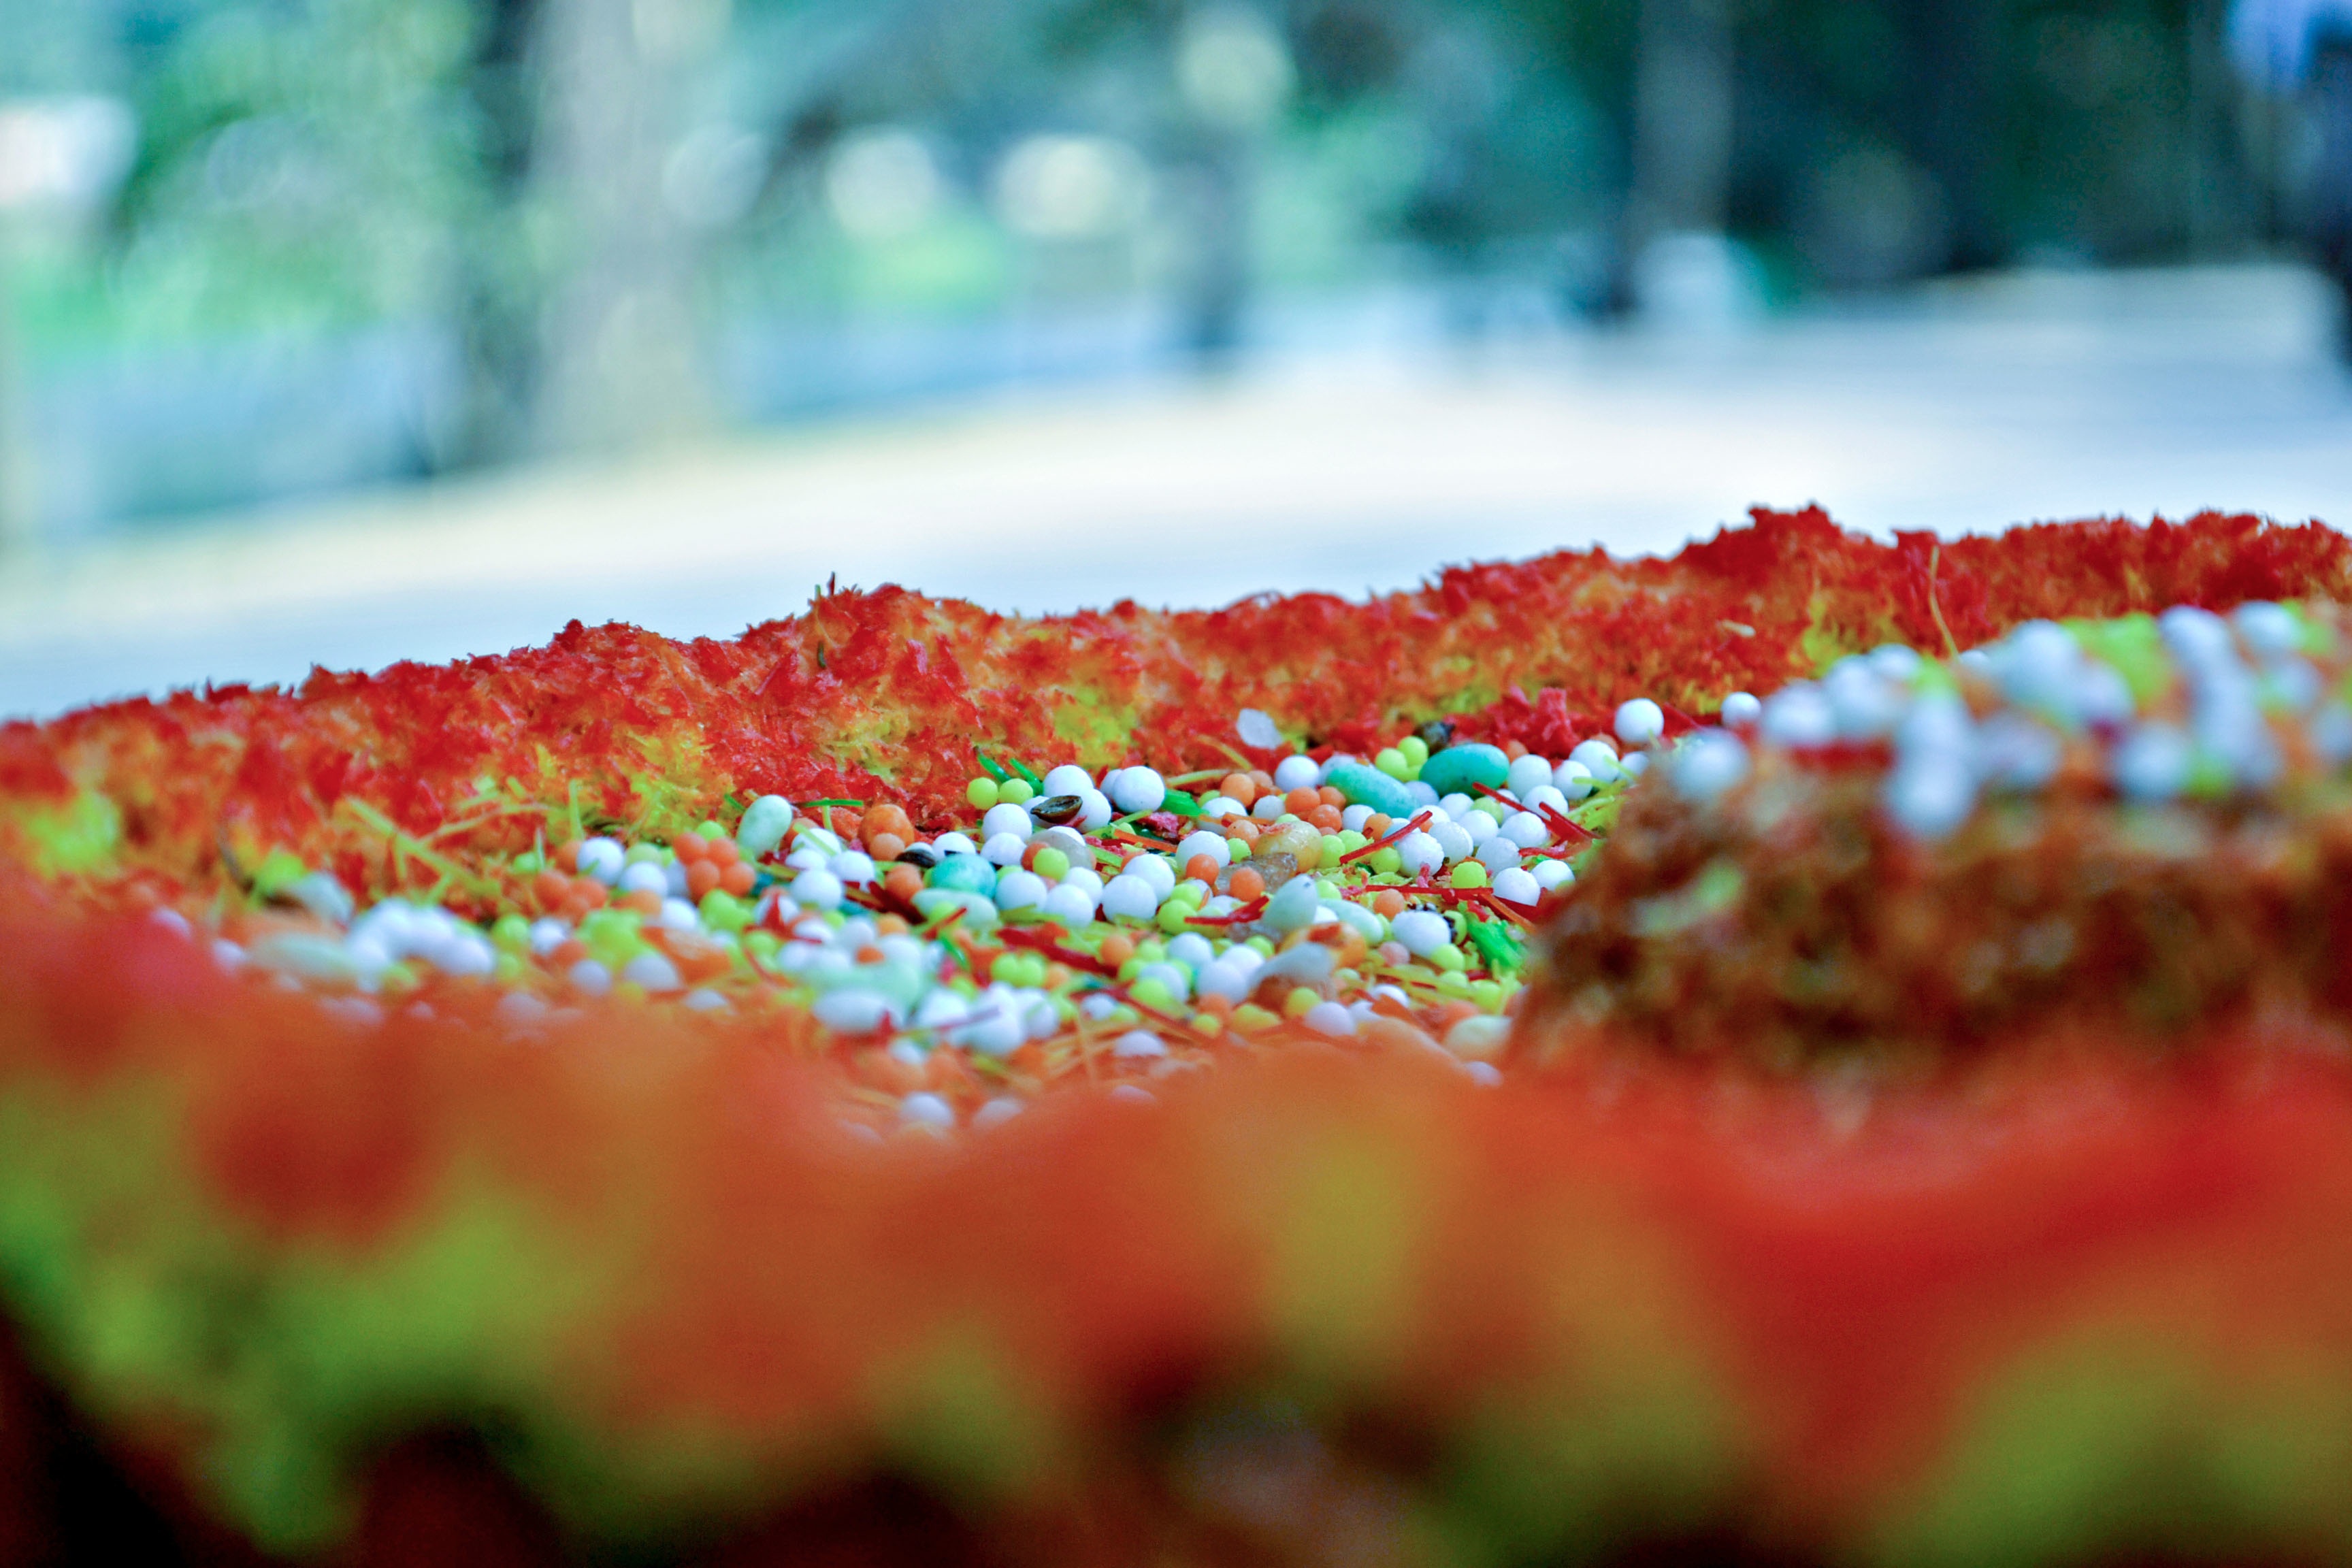
nature, grass, plant, photography, leaf, flower, food, green, red, produce, color, autumn, flora, season, close up, macro photography, flowering plant, land plant